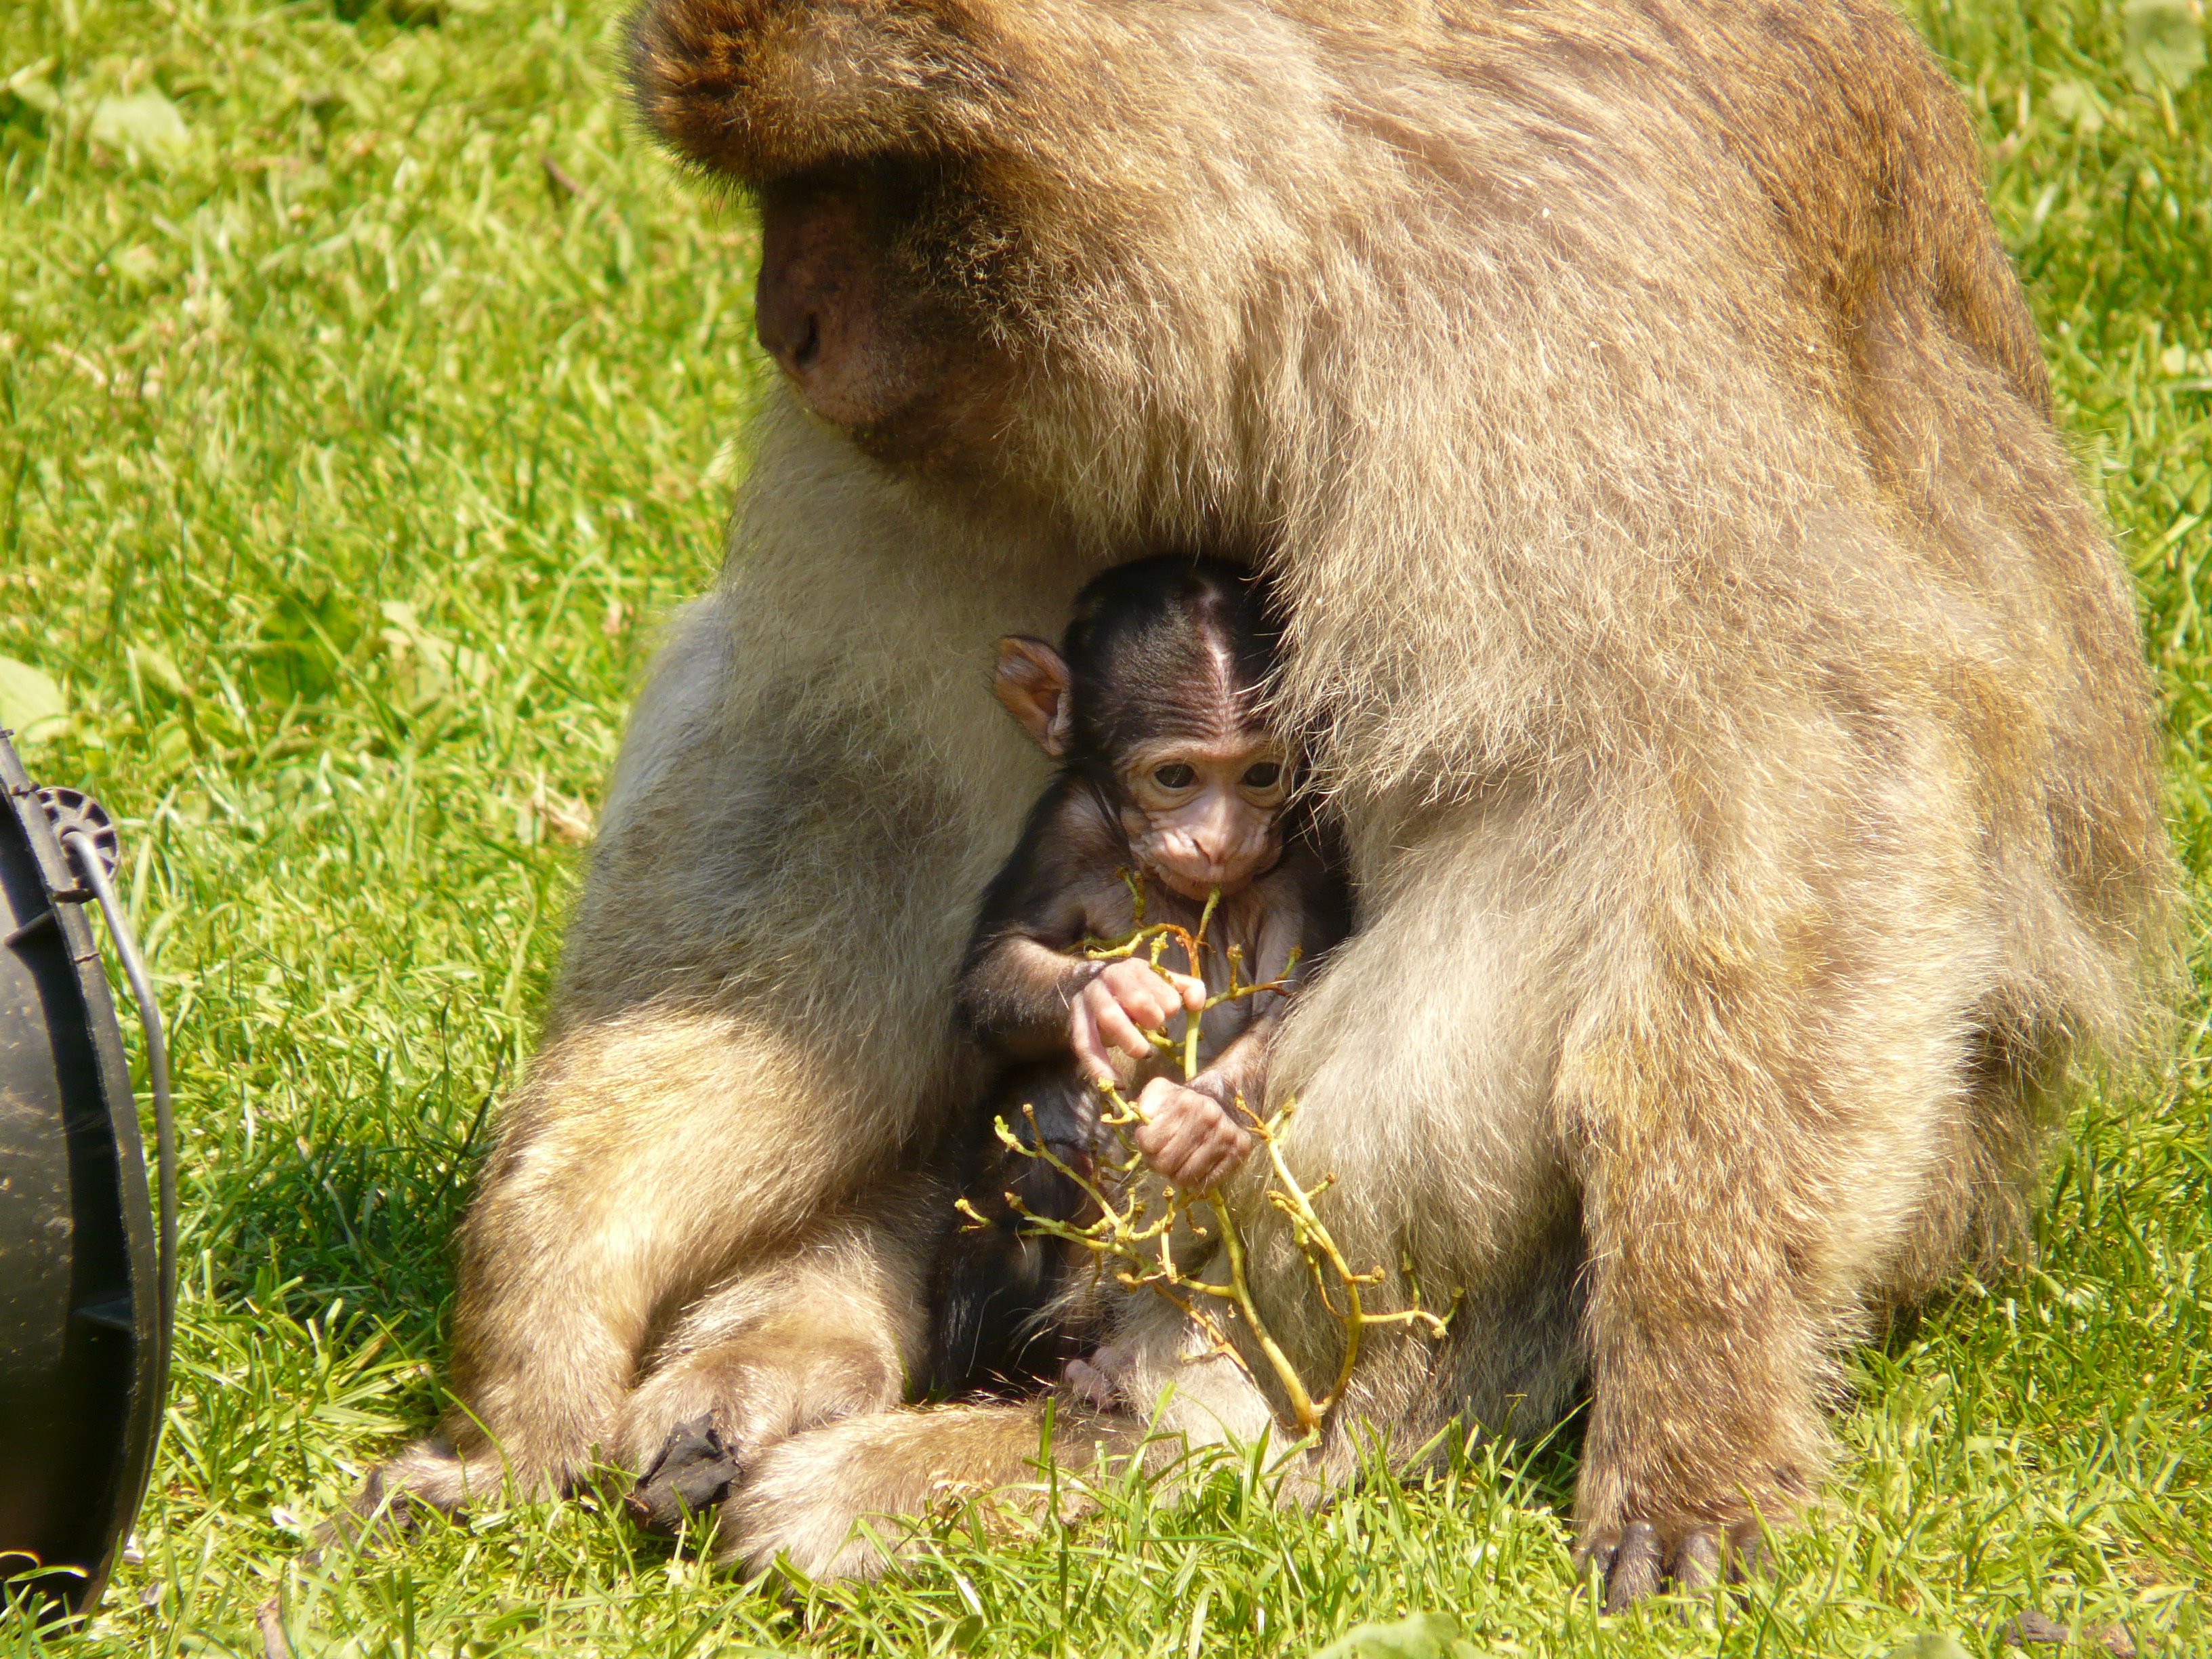
animal, wildlife, mammal, monkey, fauna, primate, ape, baboon, vertebrate, monkey family, salem, macaque, old world monkey, barbary ape, monkey mountain, monkey baby, dog breed group, new world monkey